Bushrangers on the St Kilda Road

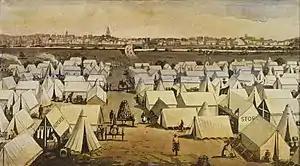
"Canvas Town" as depicted in the 1880s with the city in the distance.

The other event took place on 17 March 1853, on the road near Canvas Town, a temporary settlement of tents on the west side of St Kilda Road not far from the city which provided temporary accommodation for the thousands who poured into Melbourne each week during the gold rush in Victoria. Gold-buyer Edward Ritter and his brother-in-law Samuel Maxwell Alexander were riding in their chaise-cart from St Kilda to Melbourne. A gang of eight or nine men attempted to hold them up, but Ritter managed to pull away from the potential robbers. A volley of shots were fired, of which three hit Ritter in the legs, without causing any serious injury.